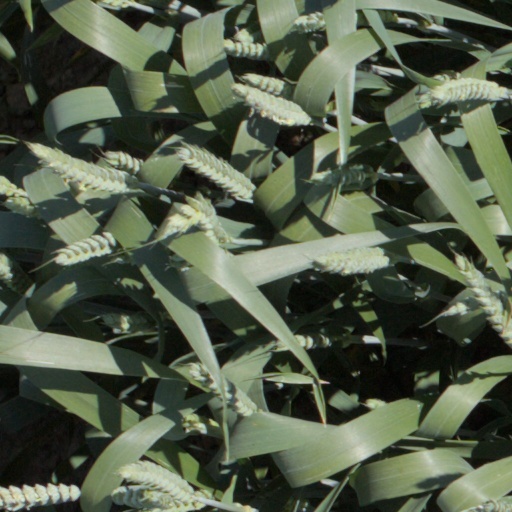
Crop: wheat